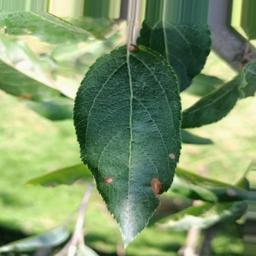
Label: Alternaria